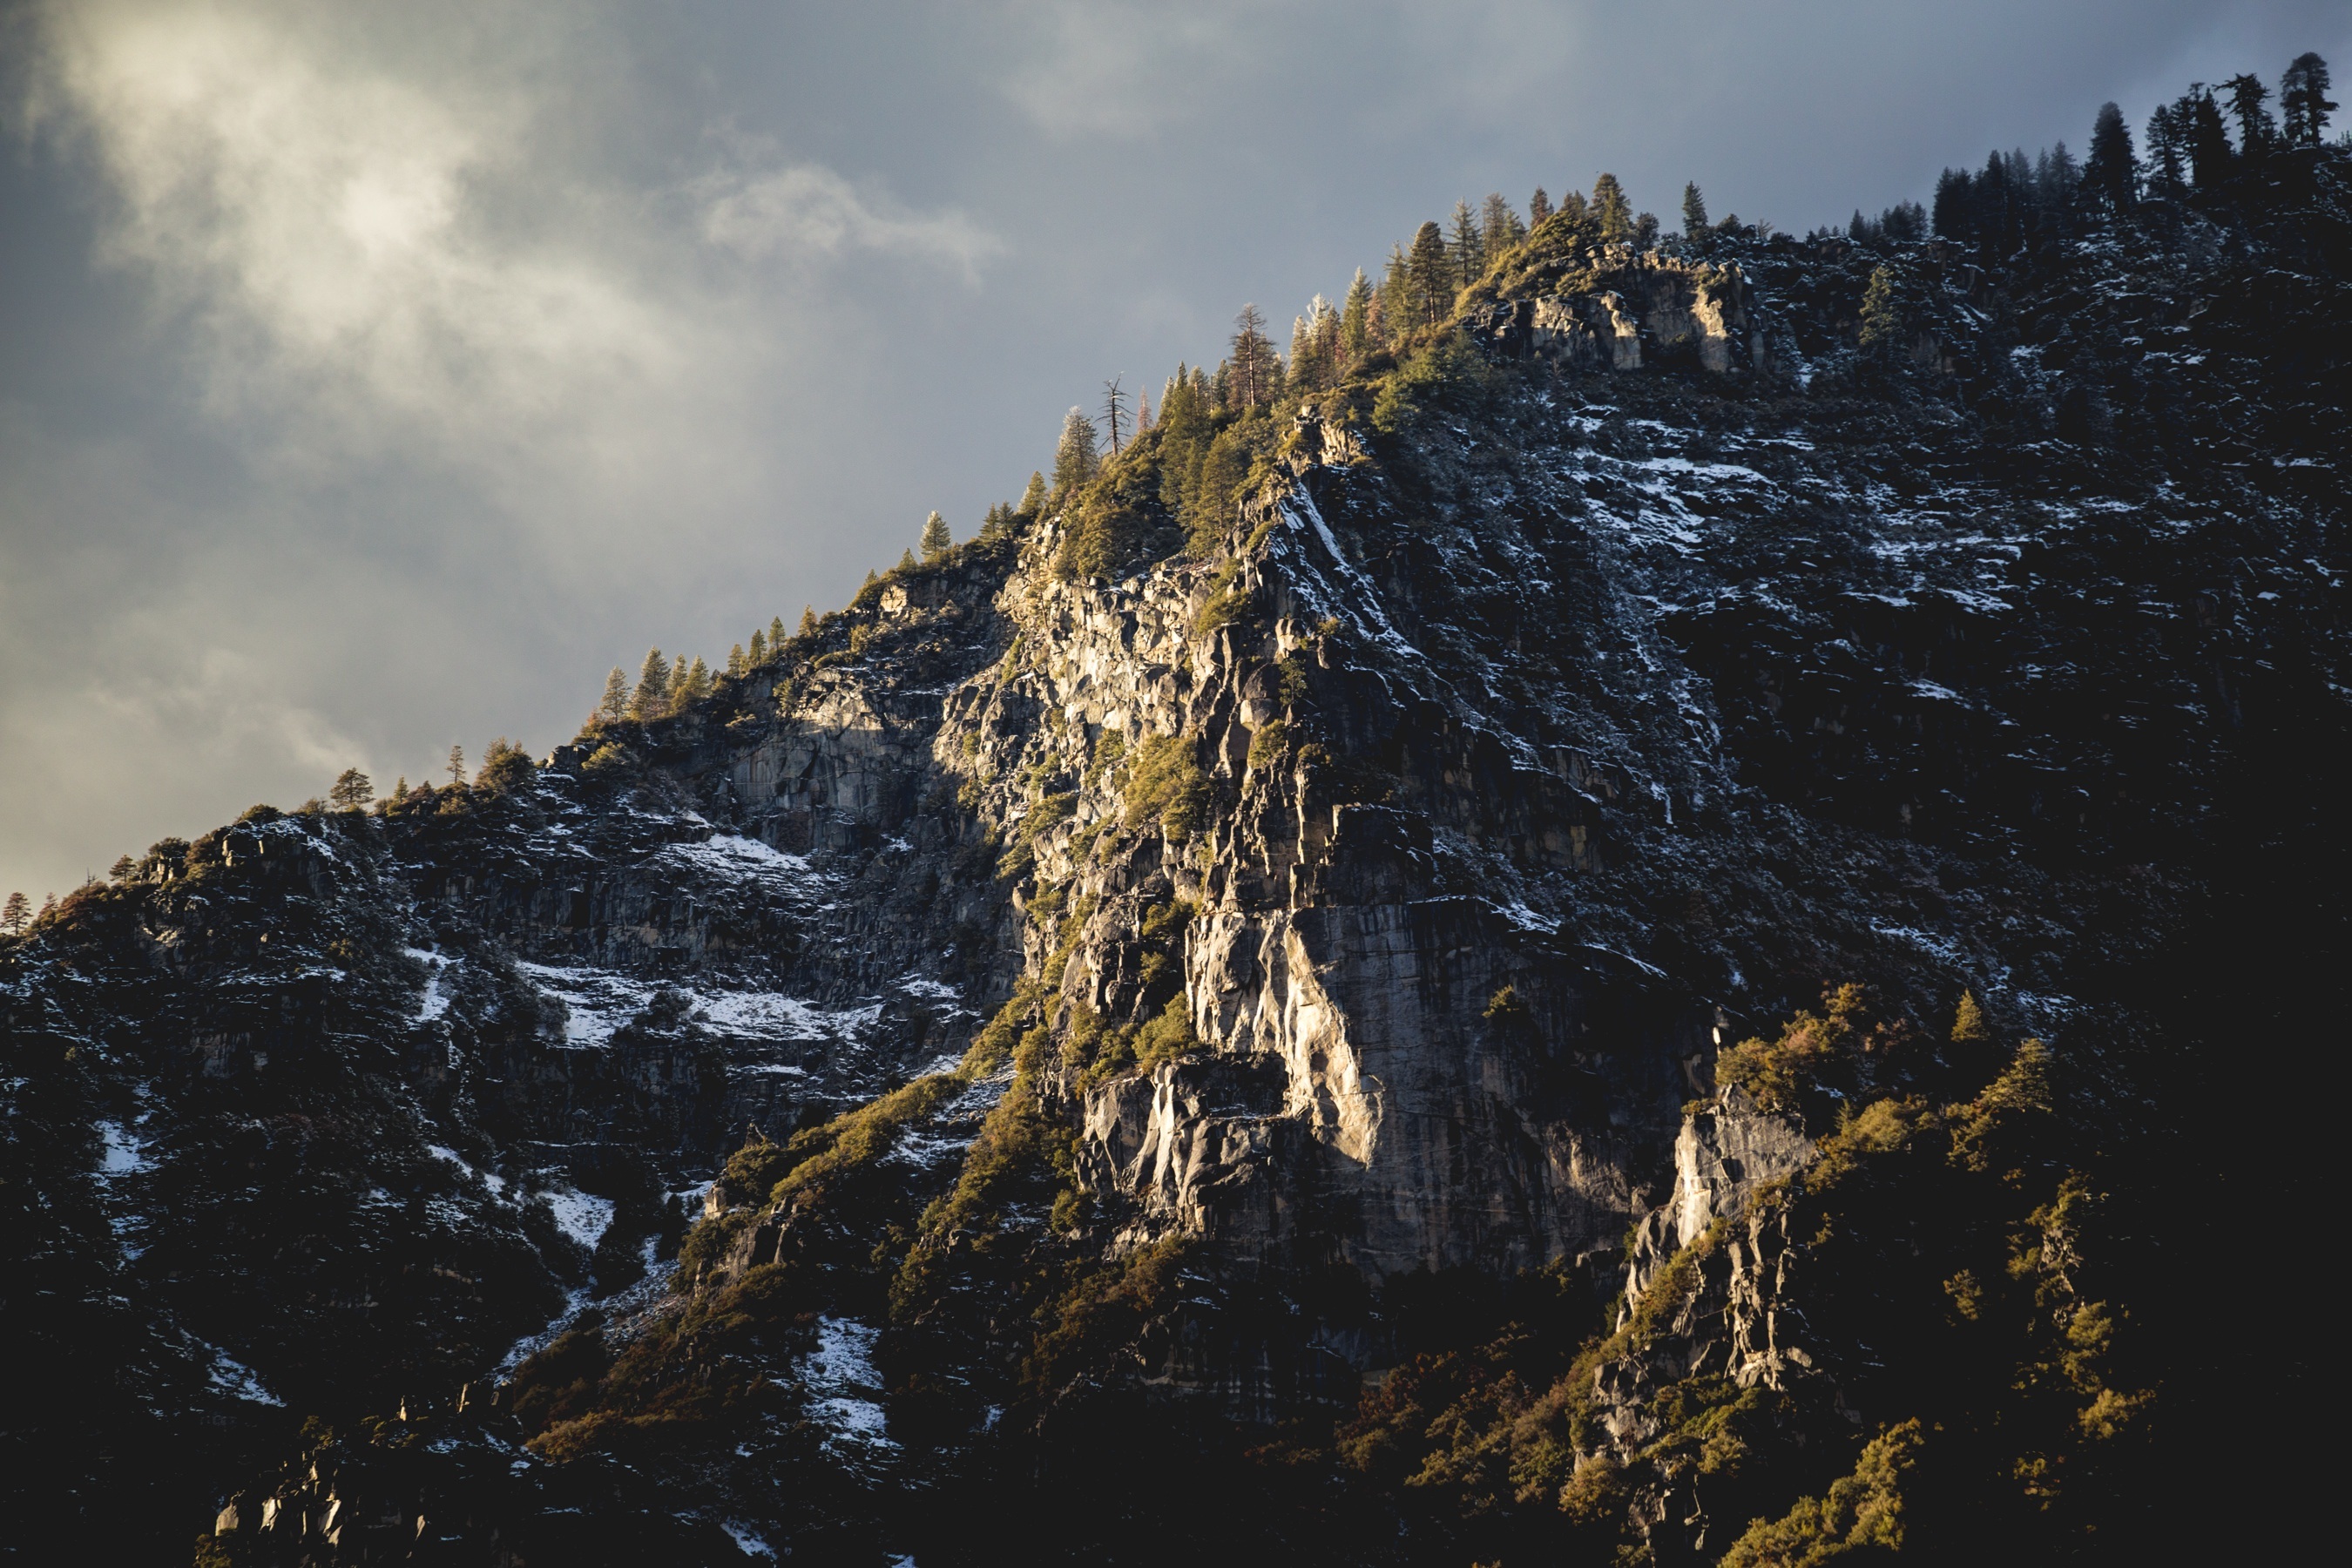
landscape, tree, nature, forest, rock, wilderness, mountain, snow, cold, winter, cloud, sky, sunlight, hill, mountain range, cliff, wild, reflection, scenic, natural, scenery, weather, snowy, steep, terrain, season, ridge, summit, snow mountain, trees, rocks, hills, national, clouds, geology, mountains, pinetrees, landform, pine trees, rocky mountain, snowy mountain, craggy mountain, geographical feature, mountainous landforms, geological phenomenon